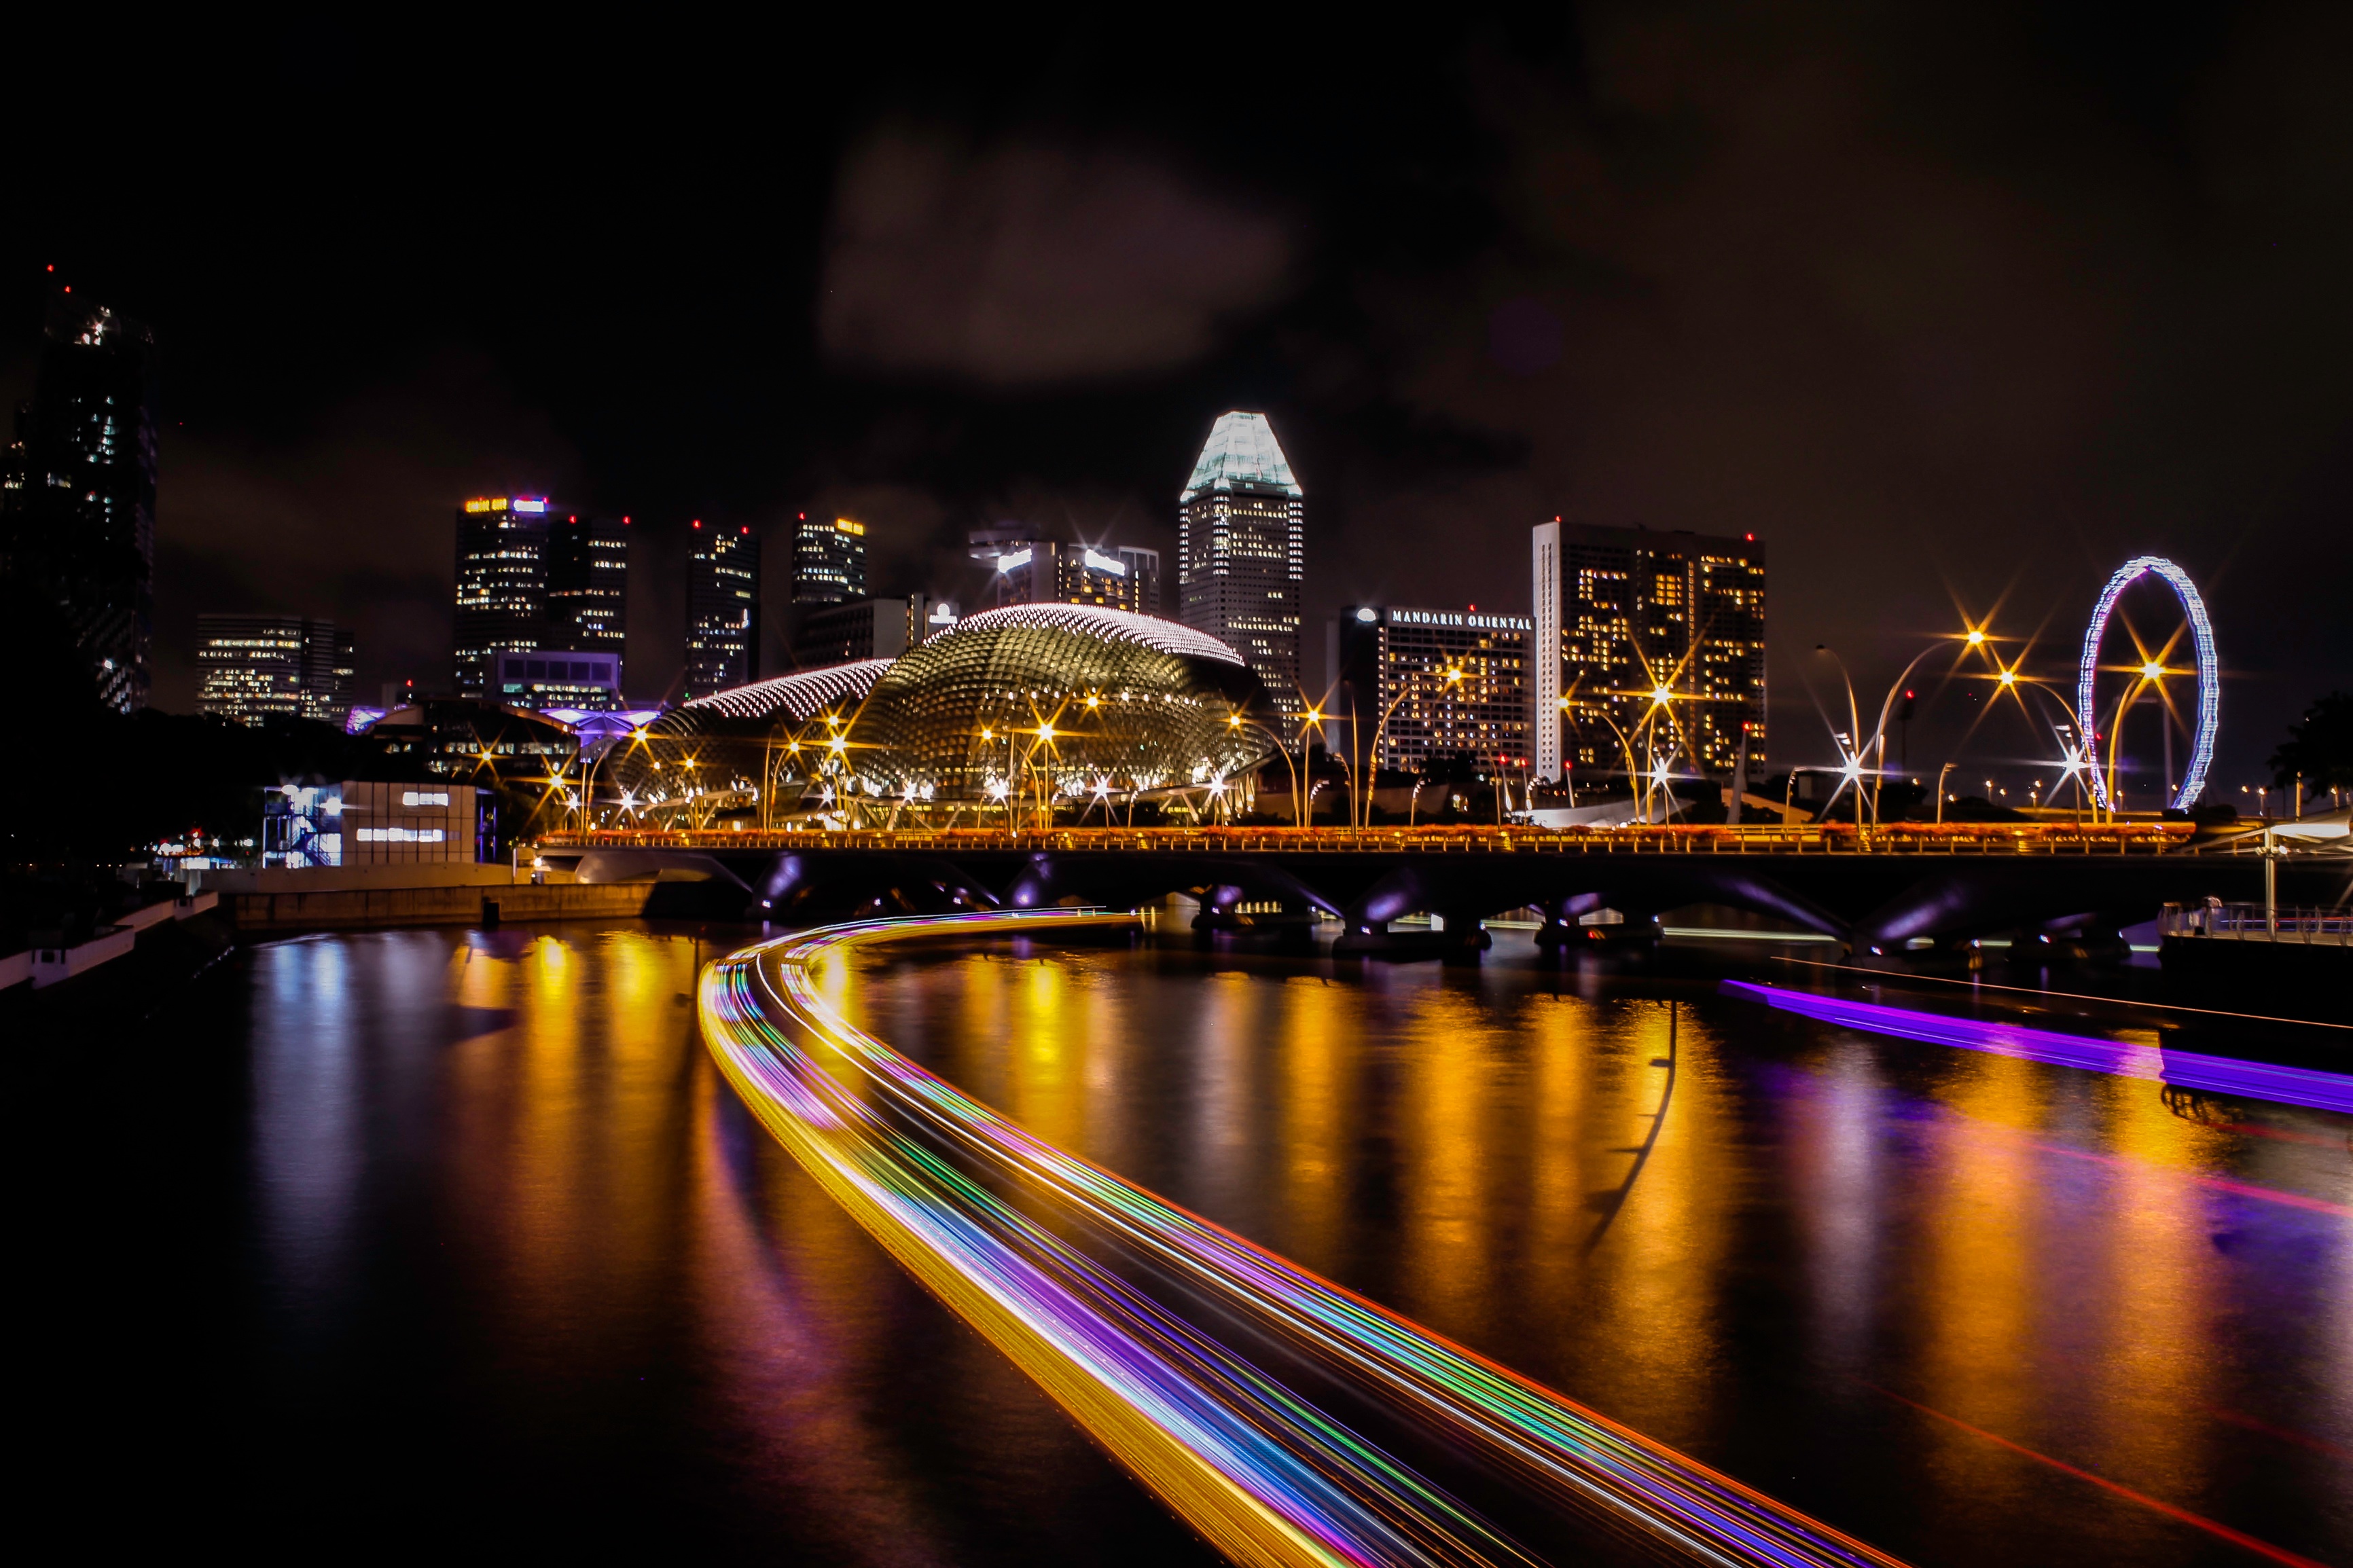
light, bridge, skyline, night, city, skyscraper, cityscape, downtown, dusk, evening, reflection, night sky, light trail, city light, neon, metropolis, human settlement, metropolitan area